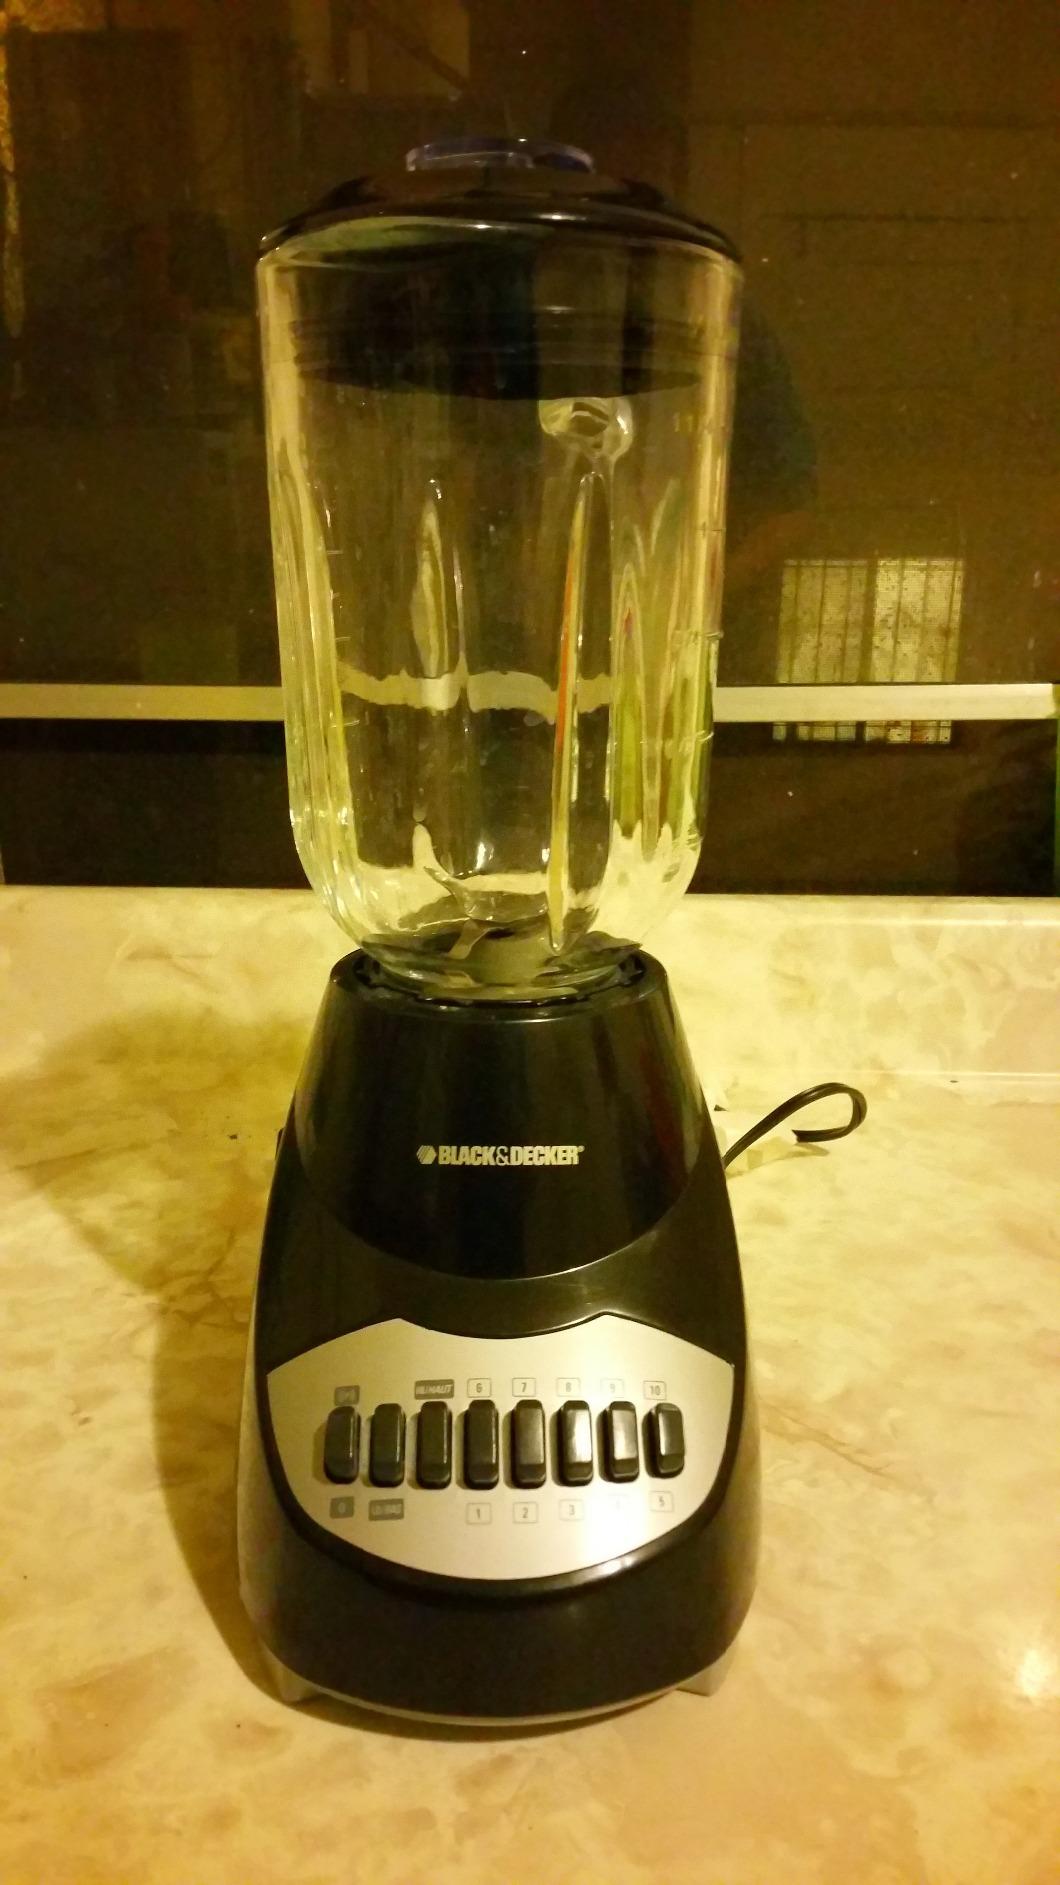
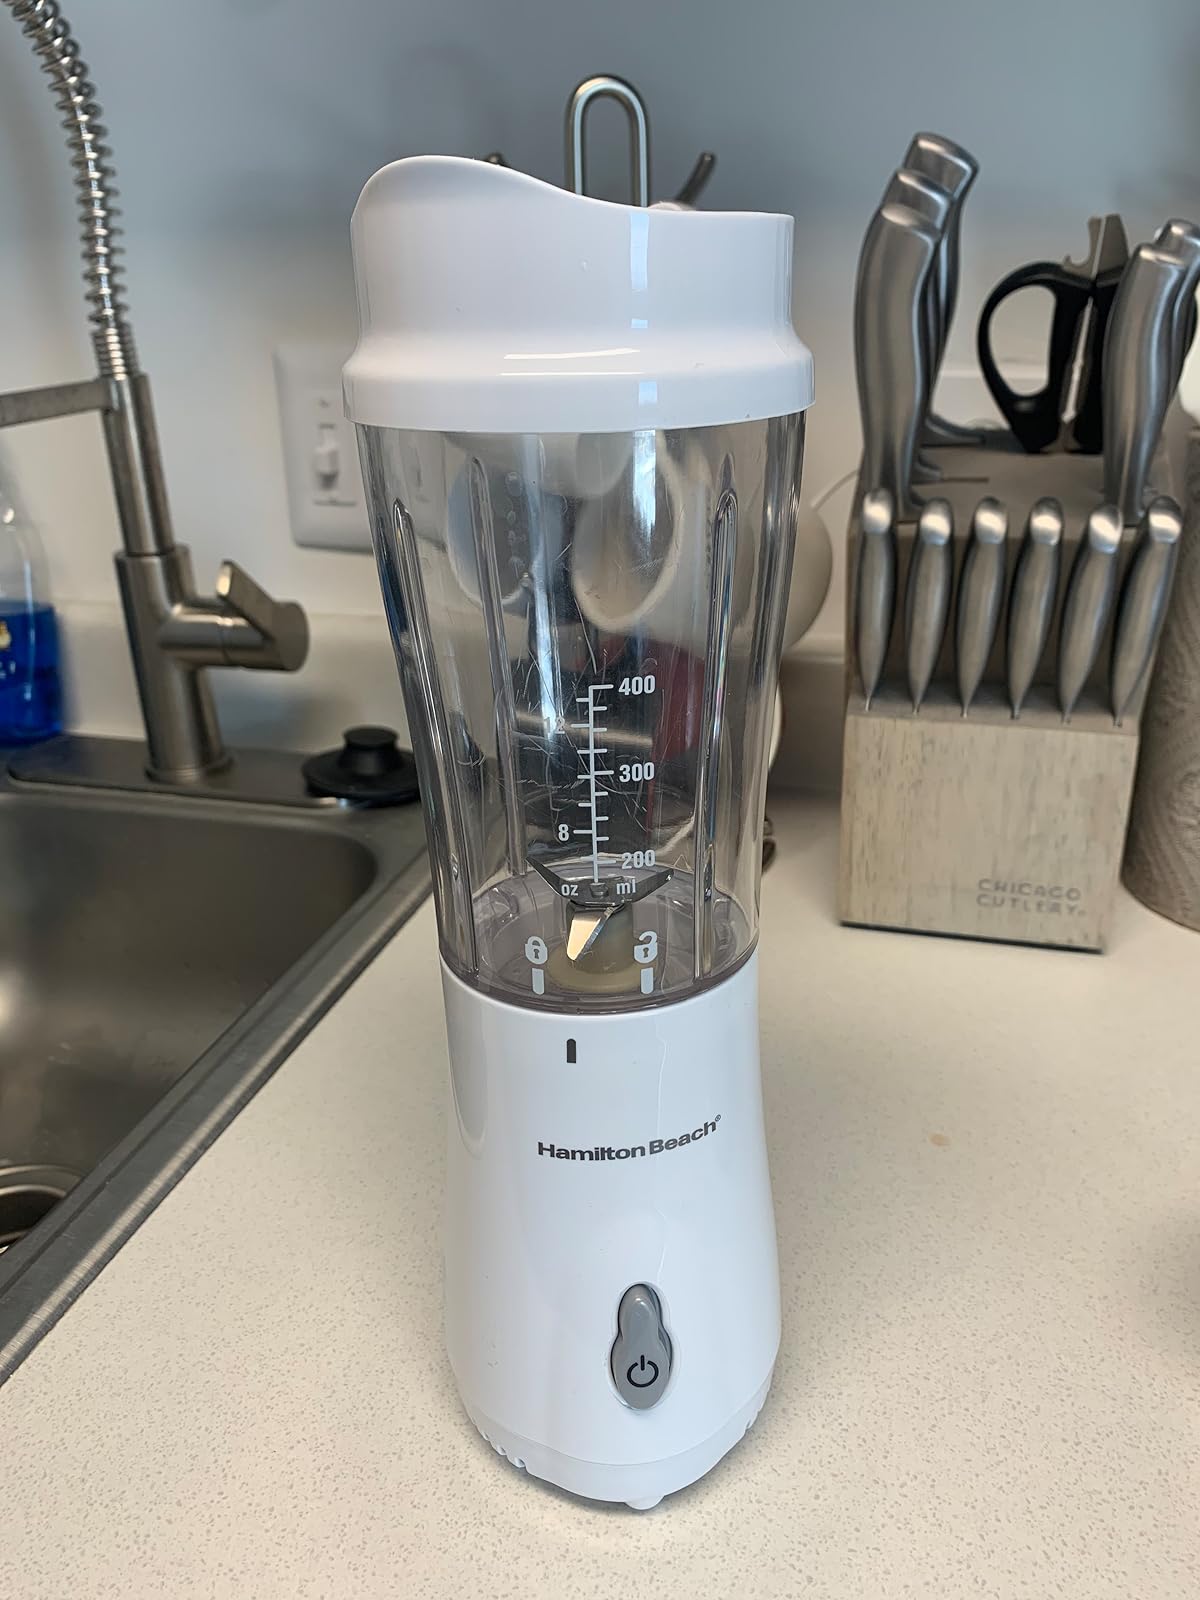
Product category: items_blender
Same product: no